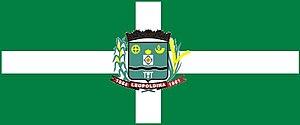
Leopoldina est une municipalité brésilienne de l'État du Minas Gerais et la microrégion de Cataguases.